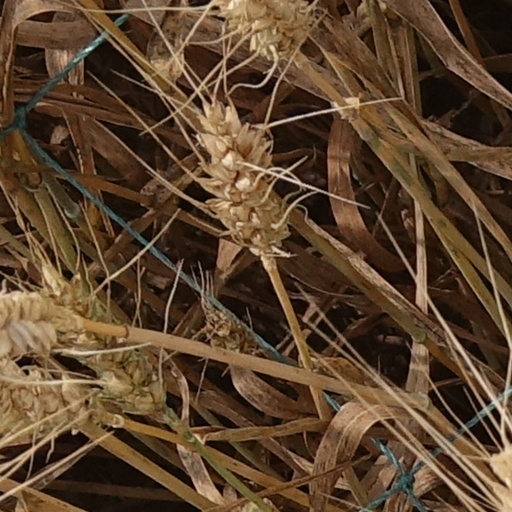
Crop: wheat